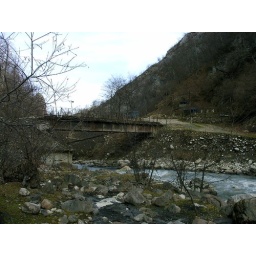
bridge over a cold river